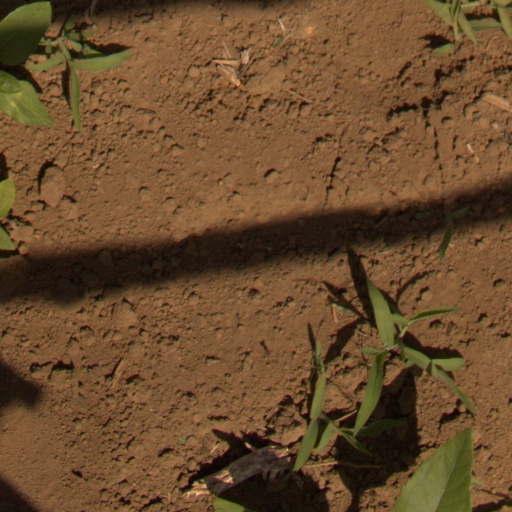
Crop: Jerusalem artichoke